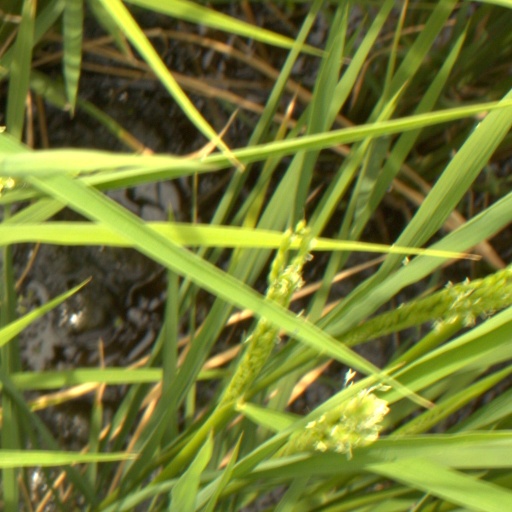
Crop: rice